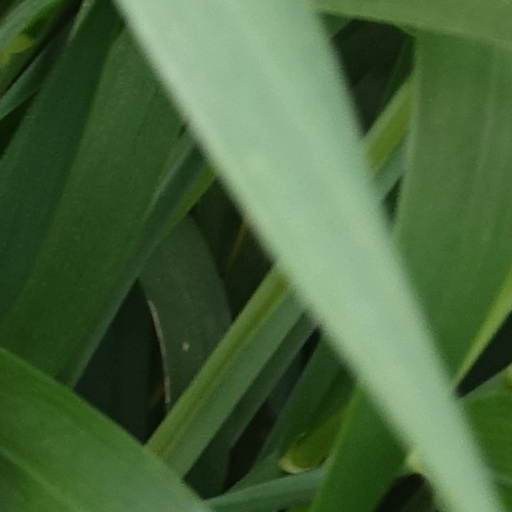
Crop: wheat